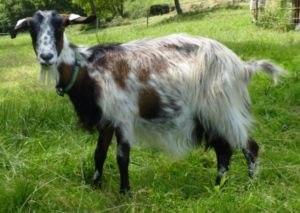
Chèvre race Massif Central avec défauts de robe
La chèvre du Massif central est une race caprine originaire du centre de la France, où elle est demeurée assez courante jusqu'aux années 1960. Elle a alors été supplantée par des races plus productives dans des élevages spécialisés et a failli disparaître. Des éleveurs se regroupent toutefois pour la sauver à partir de 1994, et depuis les effectifs ont un peu augmenté, même s'ils demeurent dangereusement faibles. Cette race de grand format n'a pas fait l'objet d'une réelle standardisation et présente une grande variété de robes. Elle compte aujourd'hui environ 1000 chèvres, et est la dernière race reconnue par le ministère de l'Agriculture en 2010. Elle est mise à l'honneur tous les ans à l'occasion de la fête de la chèvre du Massif central de Saint-Front.